Yashvi Rebecchi

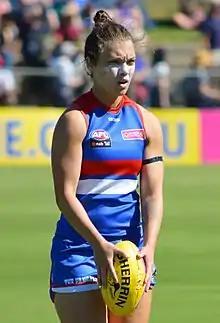
Western Bulldogs player Ellie Blackburn ("pictured") made a cameo for Yashvi's AFLW storyline.

One of the character's early storylines saw the introduction of her first love interest, mechanic Evan Lewis (Joe Klocek) in July 2017. Evan starts working at the local garage and becomes a rival for Yashvi's neighbour Ben Kirk (Felix Mallard). Yashvi learns that she and Evan share a passion for BMX bikes and she attempts to go "all-out" to get his attention, but has "mixed success." The story leads to Yashvi and Ben forging a friendship when he offers to matchmake her and Evan. Yashvi and Evan's budding romance ends after "a disastrous date" in which Yashvi learns Evan has been abusing Piper Willis (Mavournee Hazel) online. Neela Debnath of the "Daily Express" said Yashvi was "understandably" upset and after confronting Evan, it appears that she has struck him with his own car.